Catavana–AS Corbeil–Essonnes–Cedico

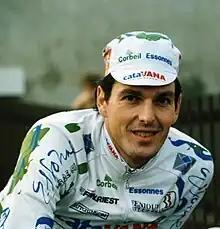
Franck Boucanville wearing the team's jersey

Catavana–AS Corbeil–Essonnes–Cedico was a French professional road cycling team that existed only for the 1994 season. Sean Kelly notably rode for the team for his final professional season. Marc Madiot the main directeur sportif of UCI WorldTeam also ended his career at Catavana.